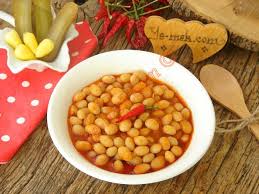
Yemek: kuru_fasulye